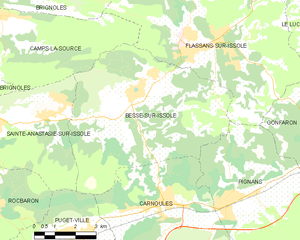
Carte des communes françaises Besse-sur-Issole